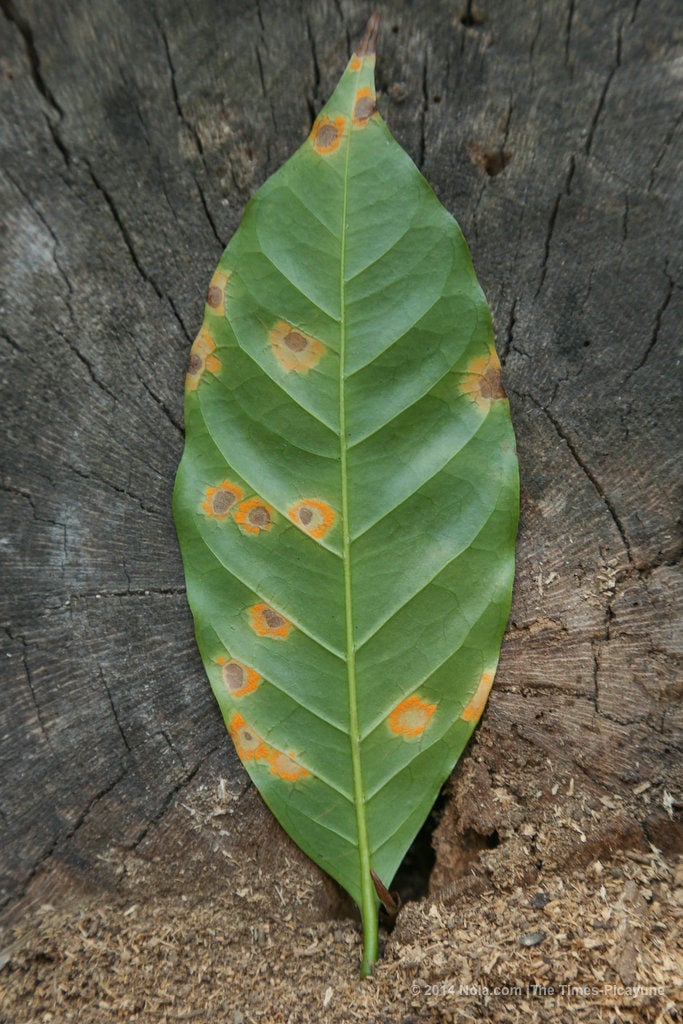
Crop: unknown
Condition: coffee_coffee_rust